Rock-climbing equipment

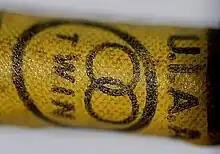
UIAA certified twin ropes

Rock-climbing equipment is broadly classed as Personal Protective Equipment (PPE). The International Climbing and Mountaineering Federation (known as the UIAA) was an important early body—and the only body pre-1995—in setting standards for climbing equipment. The UIAA Safety Commission continues to play a central worldwide role in this area. The European Committee for Standardization (CEN) is also an important major regulatory body for PPE, and which works closely with the UIAA Safety Commission through its CEN Working Group for Mountaineering Equipment.